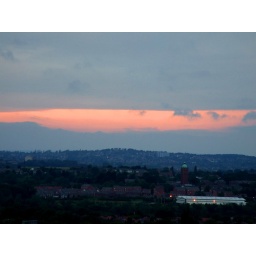
red sky in the morning...